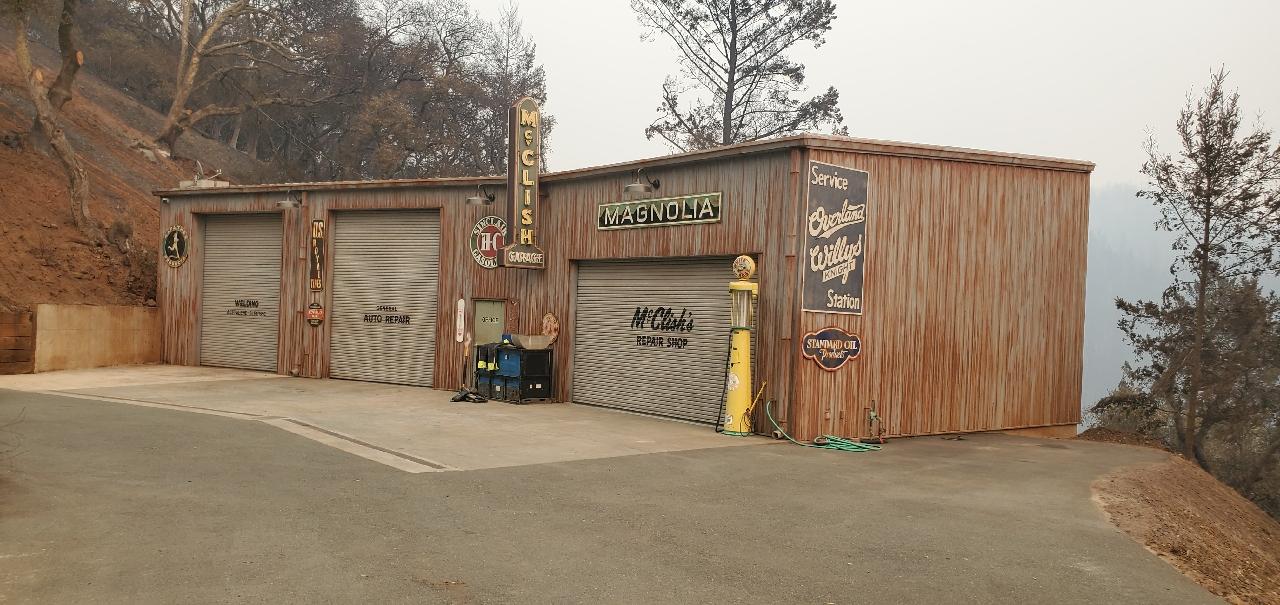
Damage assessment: affected